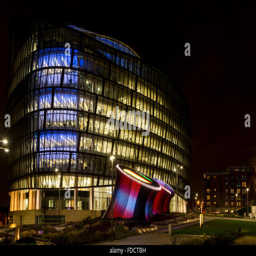
the building and illuminated , part of the combined system